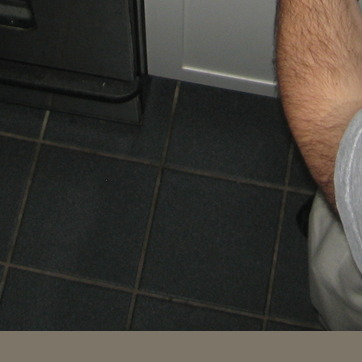
Material: tile